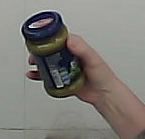
Product: barilla_pesto